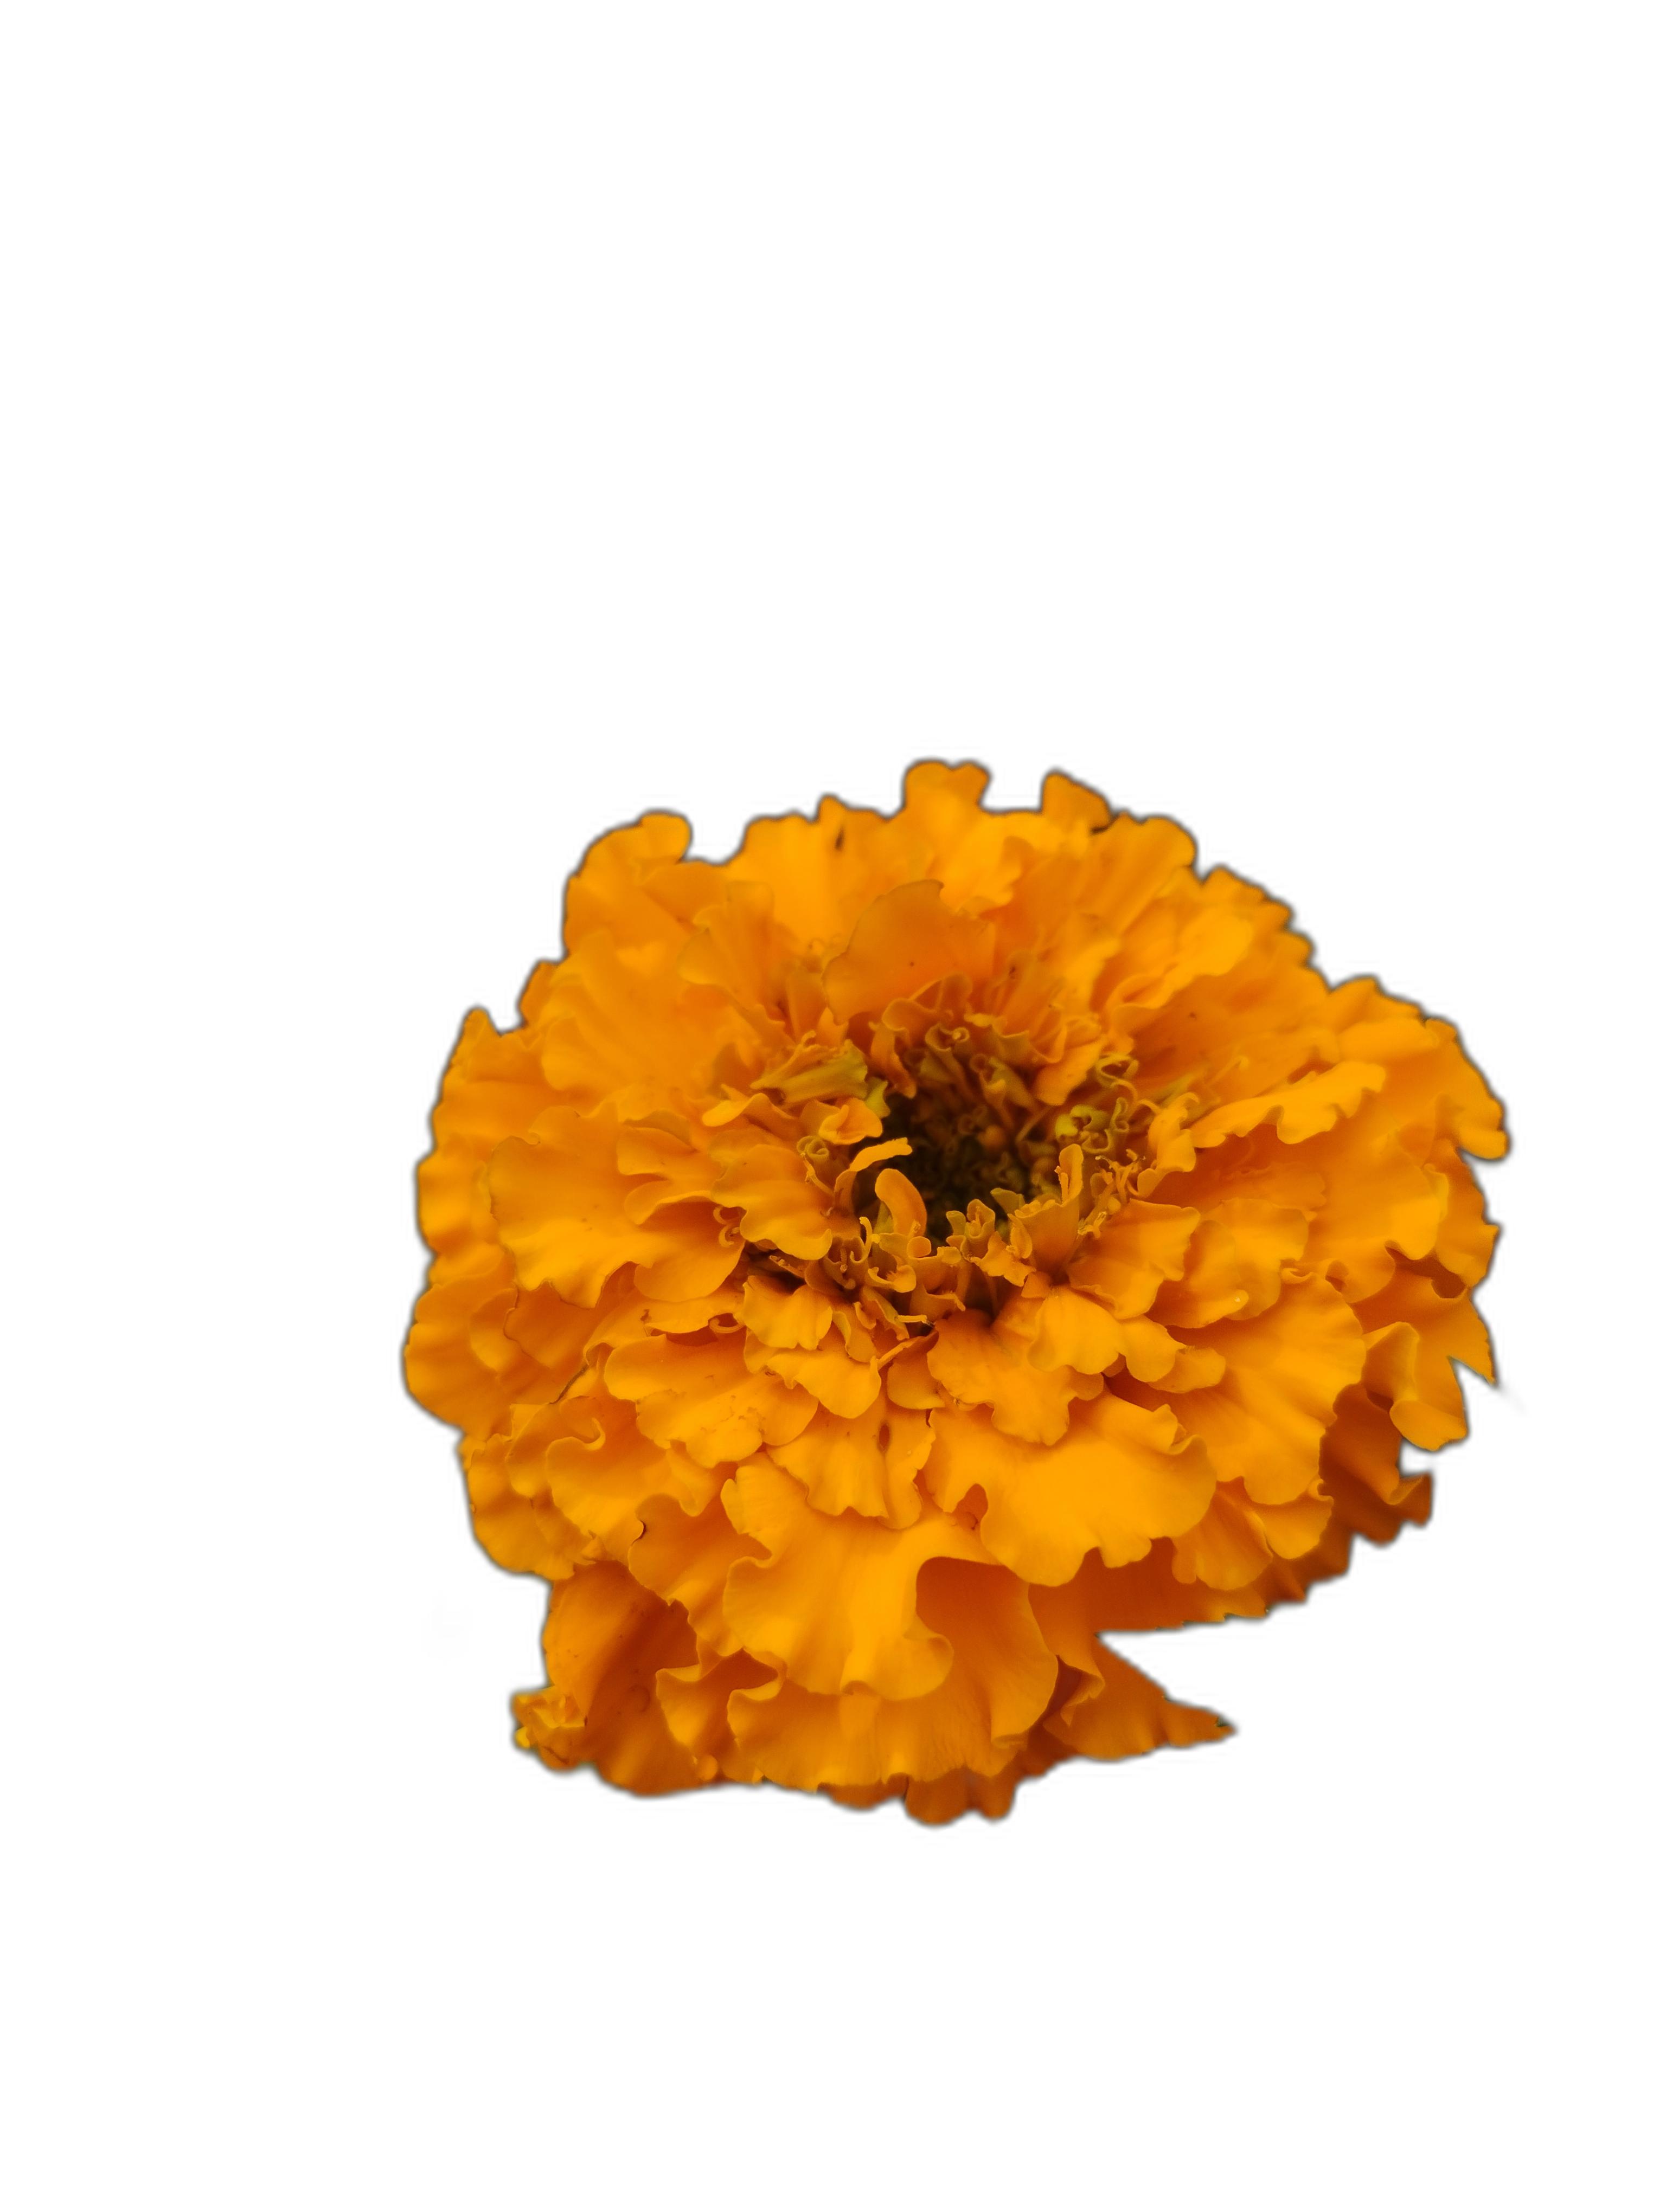
Label: Marigold